Metrication in Australia

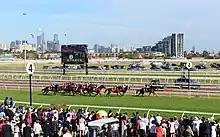
The first metric Melbourne Cup was raced in November 1972

An early change was the metrication of horse racing. This was facilitated because the furlong (one-eighth of a mile) is close to 200 m. Therefore, the Melbourne Cup was changed from 2 mi to 3,200 m, a reduction of 19 m or about 0.6%. The first metric Melbourne Cup was raced in November 1972.